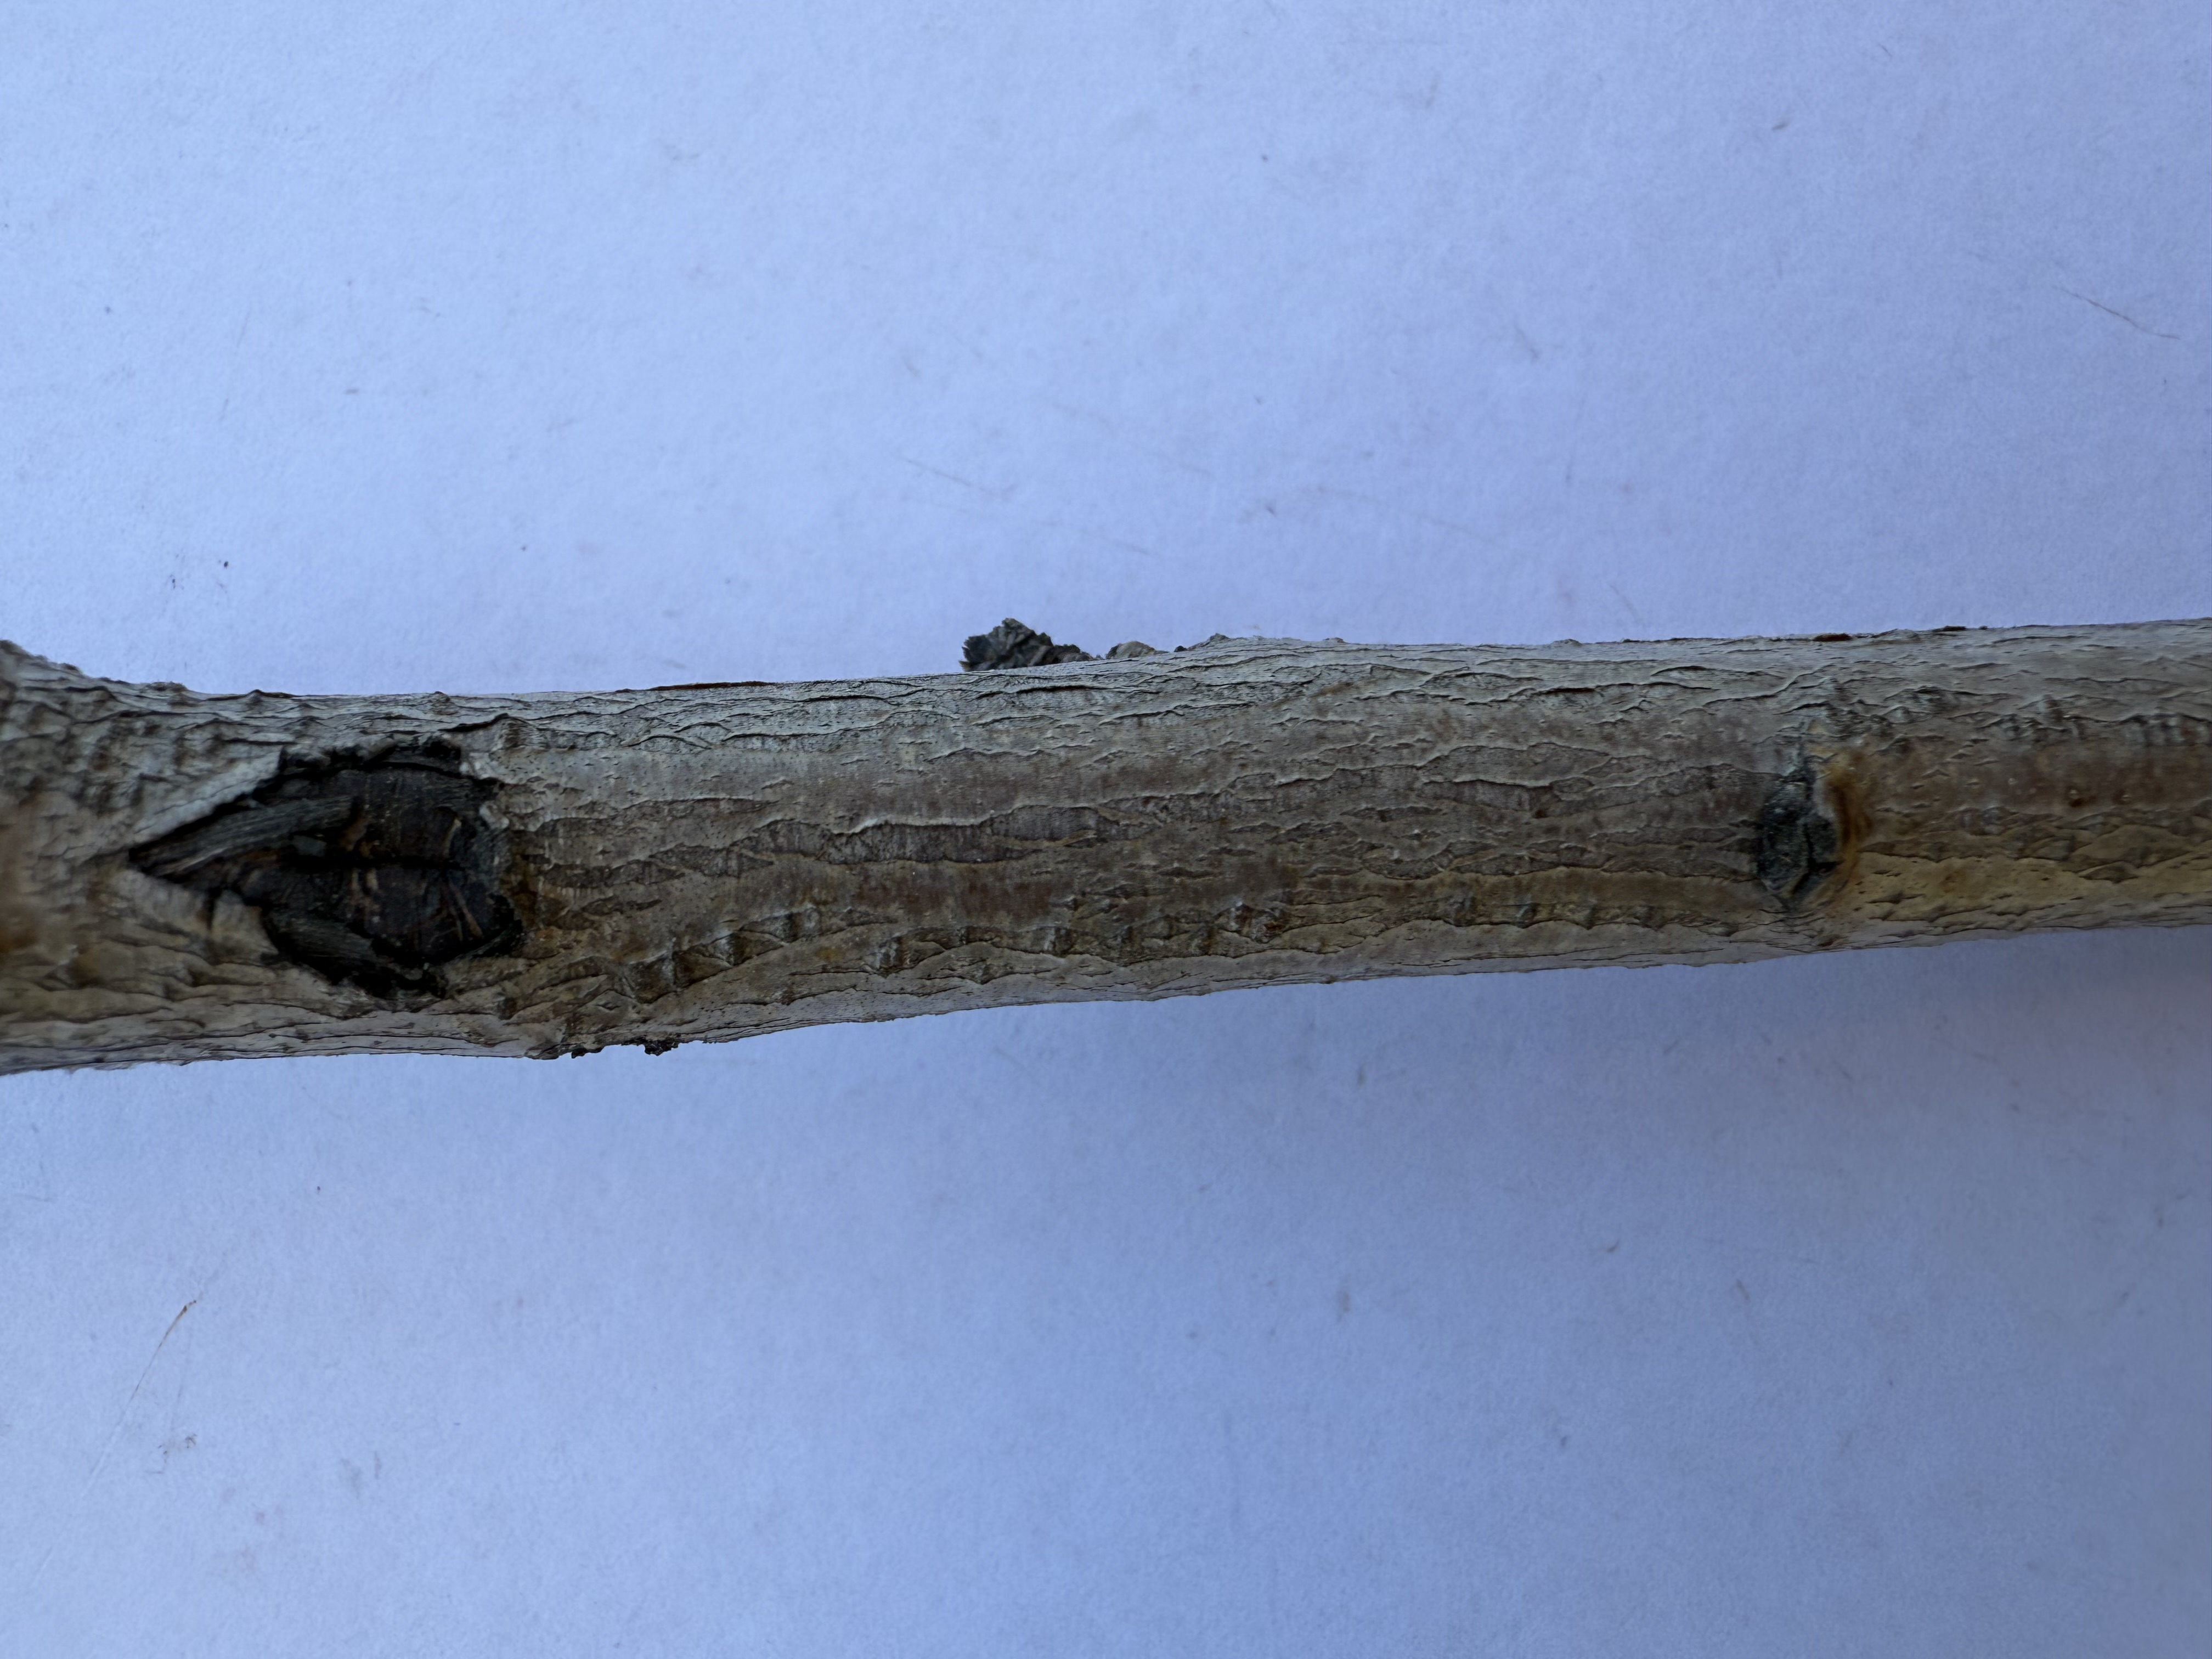
Variety: Hale Peach